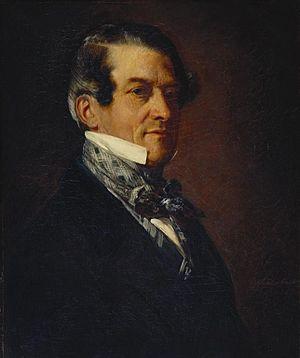
Christian Friedrich Freiherr von Stockmar, baron von Stockmar, est né le 22 août 1787 à Cobourg, en duché de Saxe-Cobourg-Saalfeld, et est décédé le 9 juillet 1863. C’est un homme politique germano-anglo-belge qui a joué un rôle majeur dans les affaires du Royaume-Uni durant le règne de la reine Victoria.